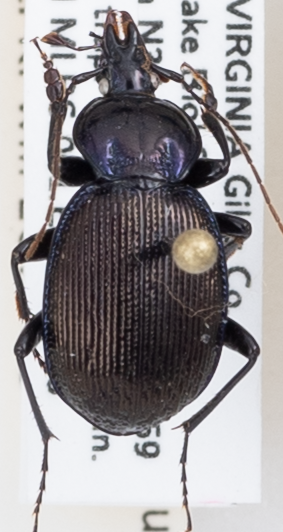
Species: Sphaeroderus stenostomus lecontei
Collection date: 2018-05-08
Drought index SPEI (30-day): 1.19
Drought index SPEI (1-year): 0.63
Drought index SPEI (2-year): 0.438